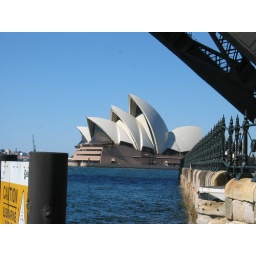
view of opera house from under the harbour bridge